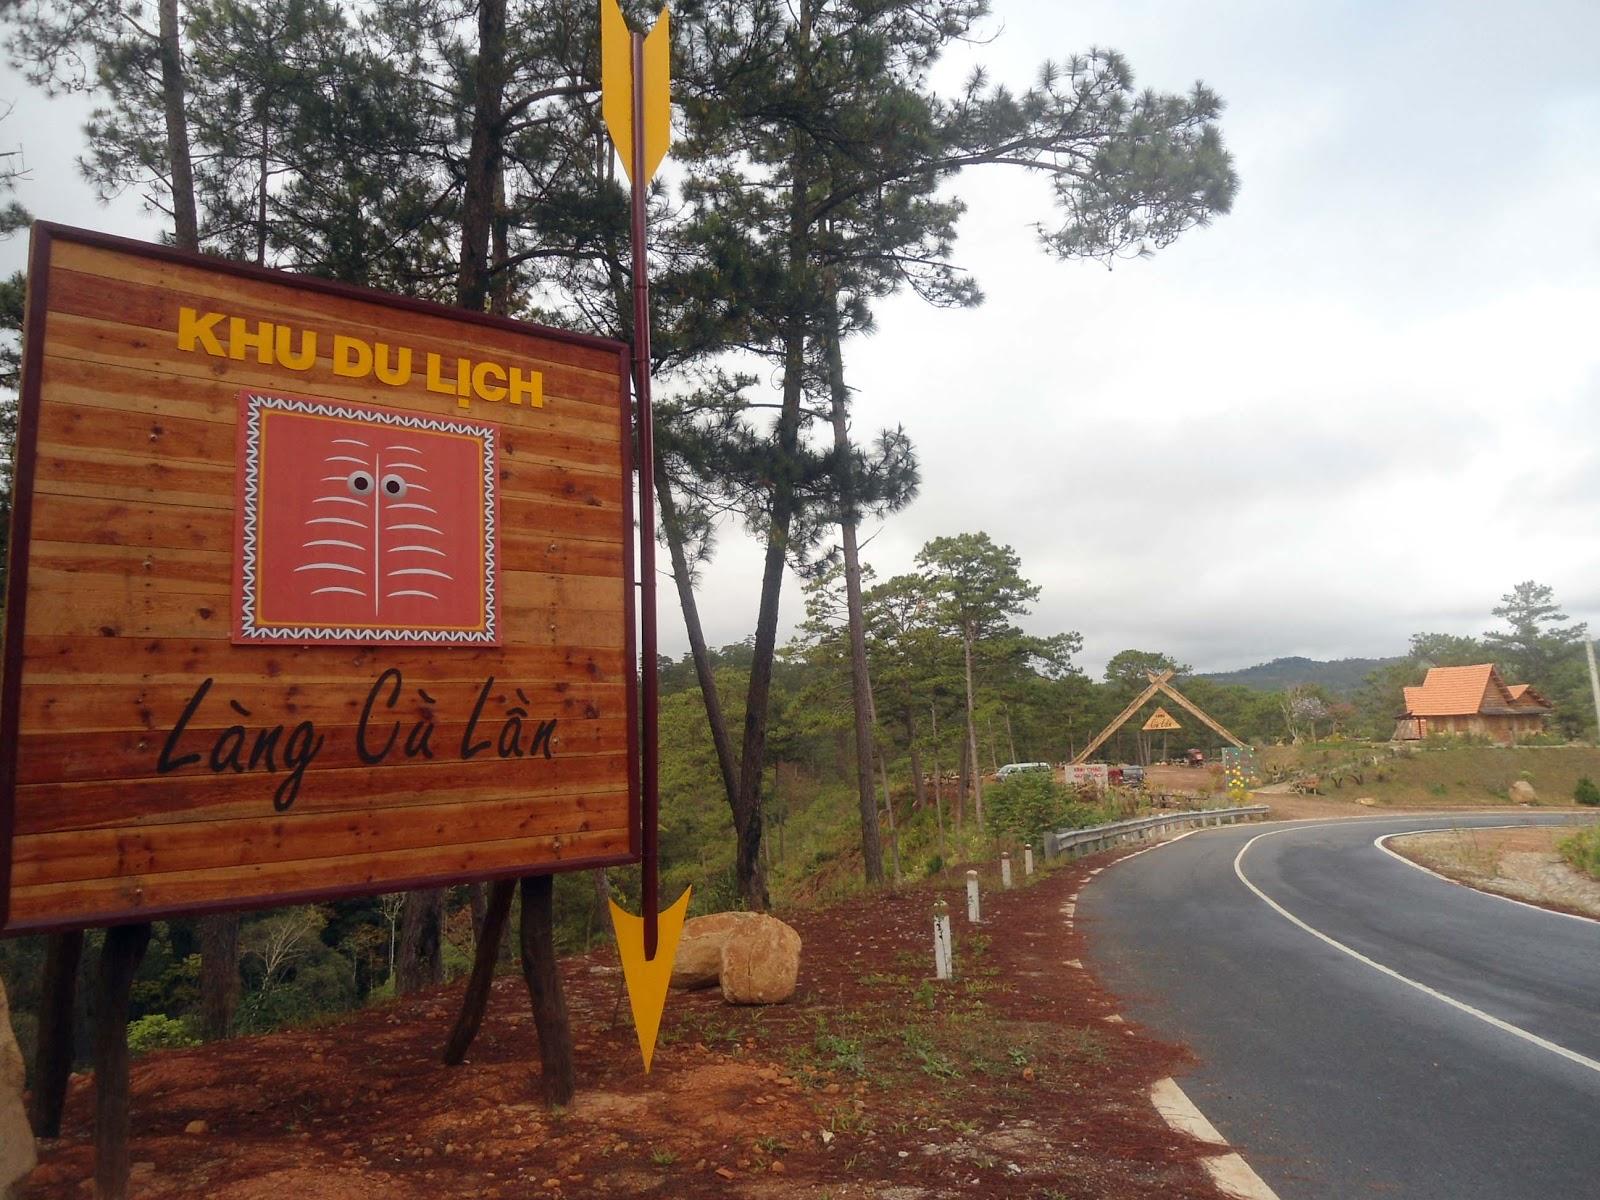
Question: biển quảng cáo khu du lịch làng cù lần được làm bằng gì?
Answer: biển quảng cáo khu du lịch làng cù lần được làm bằng gỗ